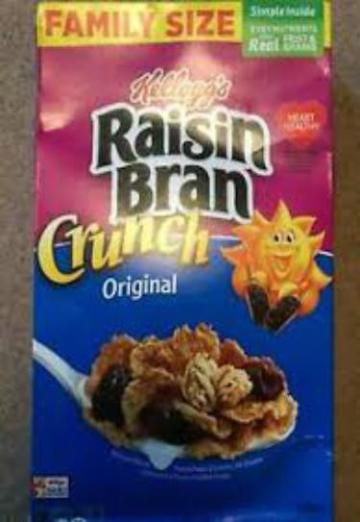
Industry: Food